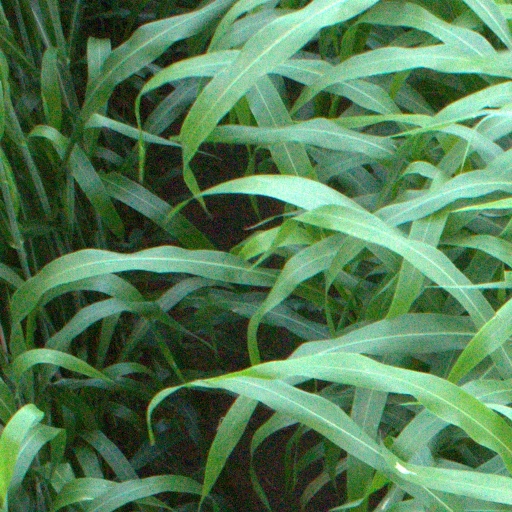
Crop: sorghum